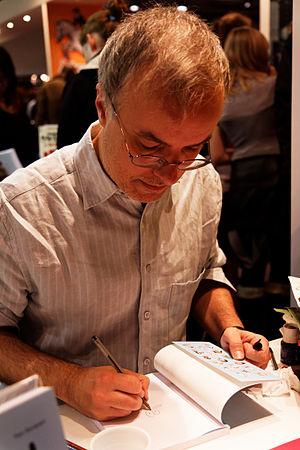
Emmanuel Guibert est un dessinateur et scénariste de bande dessinée, né en 1964 à Paris.